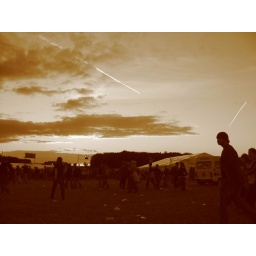
Leeds Festival with a clear sky and in sepia.